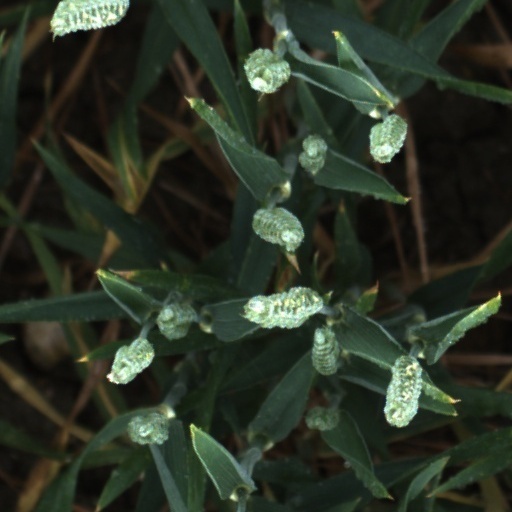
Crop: wheat